Little David

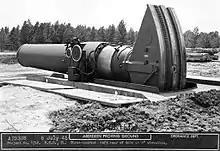

After the Siegfried Line was breached with conventional forces, Little David was instead considered for use against the extremely strong fortifications during the expected invasion of Japan. The decision was made to test for this purpose, but the end of the war also removed all need for Little David to be deployed. The mortar was able to be transported as a two-piece mobile unit, consisting of the barrel and the base transported by two M25 tractors. In addition to the two main loads, the Little David unit would also include a bulldozer and crane with bucket to dig the emplacement for the mortar's base.